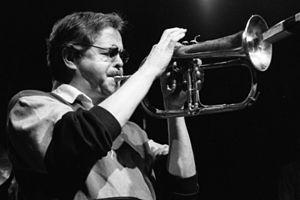
Kenneth Vincent John Wheeler est un trompettiste, bugliste et compositeur canadien de jazz, né le 14 janvier 1930 à Toronto et mort le 18 septembre 2014 à Londres. Il s'est installé en Grande-Bretagne depuis les années 1950.